Satires (Horace)

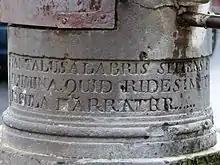
"Satires" (Horace)

The Satires ( or ) is a collection of satirical poems written in Latin dactylic hexameters by the Roman poet Horace. Published probably in 35 BC and at the latest, by 33 BC, the first book of Satires represents Horace's first published work. It established him as one of the great poetic talents of the Augustan Age. The second book was published in 30 BC as a sequel.